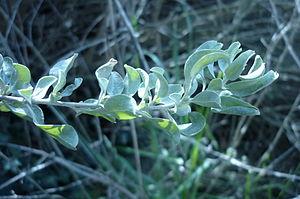
Atriplex halimus ou arroche halime est une espèce végétale de la famille des Amaranthaceae. Elle est utilisée comme plante ornementale en milieu littoral.